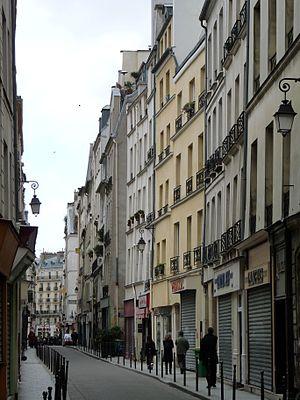
La rue des Gravilliers à Paris, vue depuis la rue des Vertus
La rue des Gravilliers est une rue du 3ᵉ arrondissement de Paris.